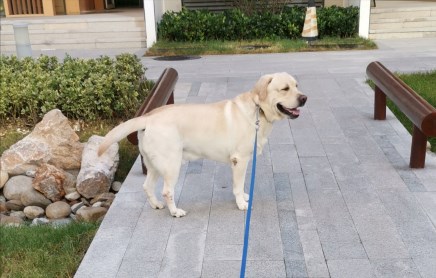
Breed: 3580-n000122-Labrador_retriever